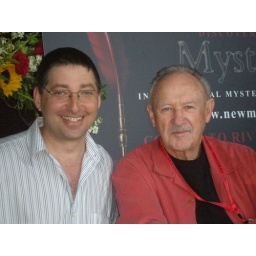
Lee and Gene sign books in Owensboro, KY